Leica M9

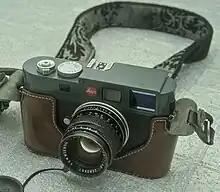
Leica M-E with Summicron Lens

The Leica M-E camera body was announced in September 2012. It is similar to the M9 and M9-P cameras, but is missing the frame-line selection lever (a mechanism which allows the photographer to assess the field of view of lenses with different focal lengths without having to mount them), and the USB port. This is the cheapest model in the Leica M range.